Battle of Helsinki

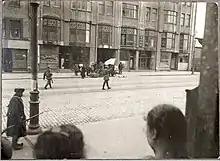
A Red fighter waving a white flag

At 1.30 PM the Germans reached the Töölö district. As the Reds managed to stop the invading troops, the German Colonel Hans von Tschirschky und Bögendorff formed two units. One unit continued the attack along the Mannerheimintie as the other one evaded through the Hietalahti district to the southern parts of the city. At the same time, a third squad was entering the city from Pasila along the railway. By the National Museum the Germans were hit by heavy fire around 4 PM. The shooting came from the Turku Garrison, which was located near the present-day Lasipalatsi building. Germans now had to evade the Turku Garrison from west along the street Fredrikinkatu of the Kamppi district. The garrison was later taken over by setting the building on fire.